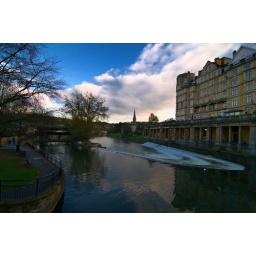
over looking the town from the pulteney bridge on the river Avon ( Bath Spa, Somerset, England )